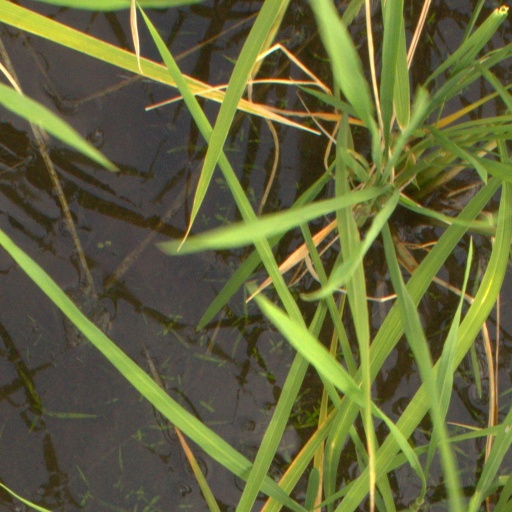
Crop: rice